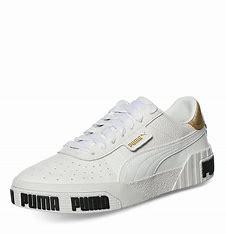
Brand: Puma
Model: Cali